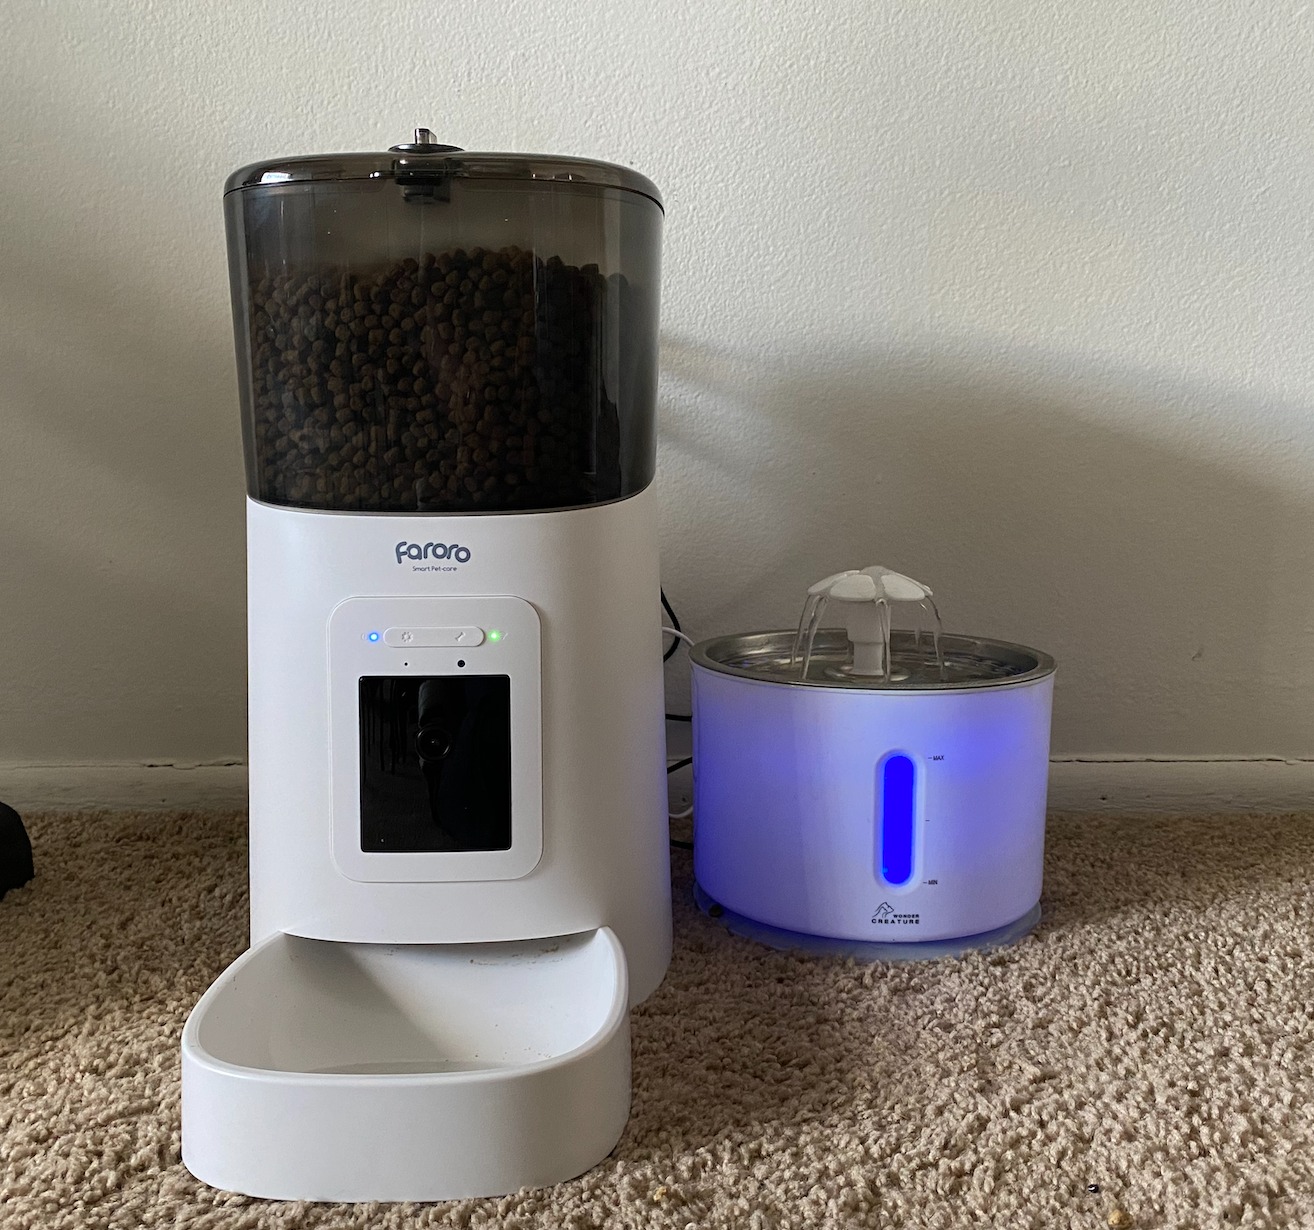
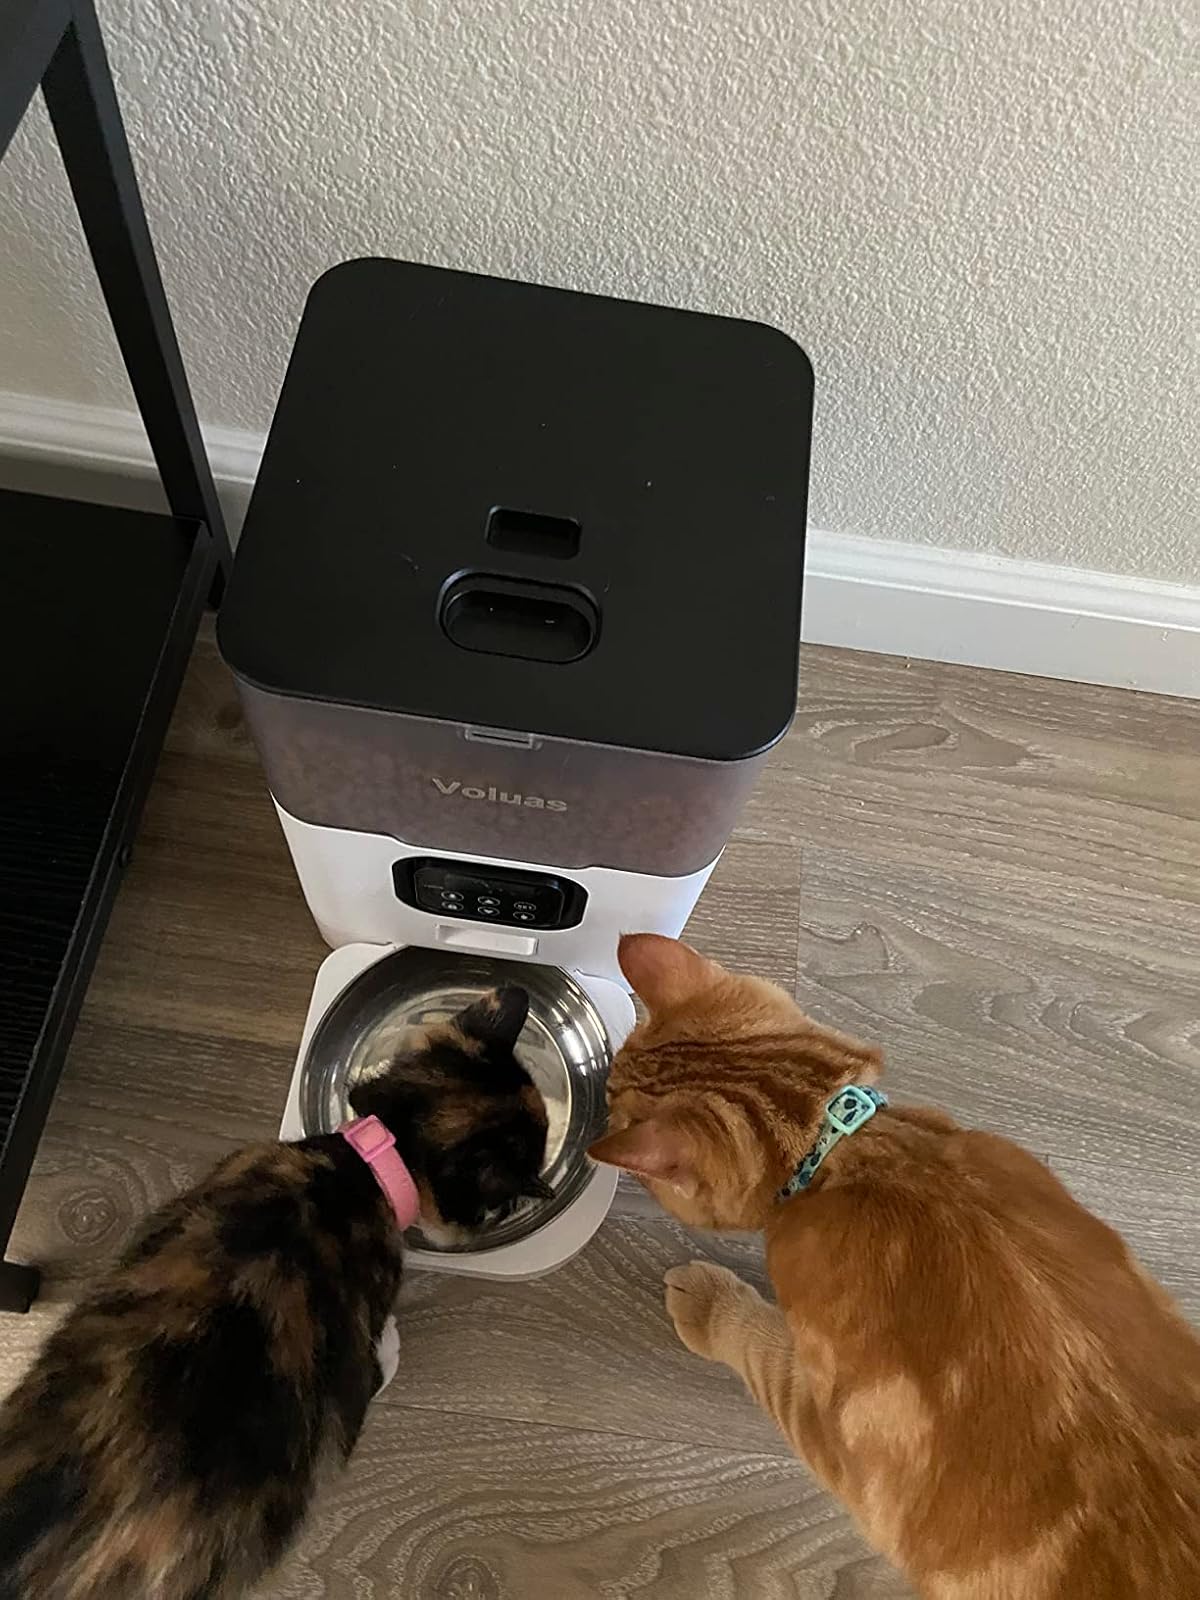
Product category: items_feeder
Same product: no